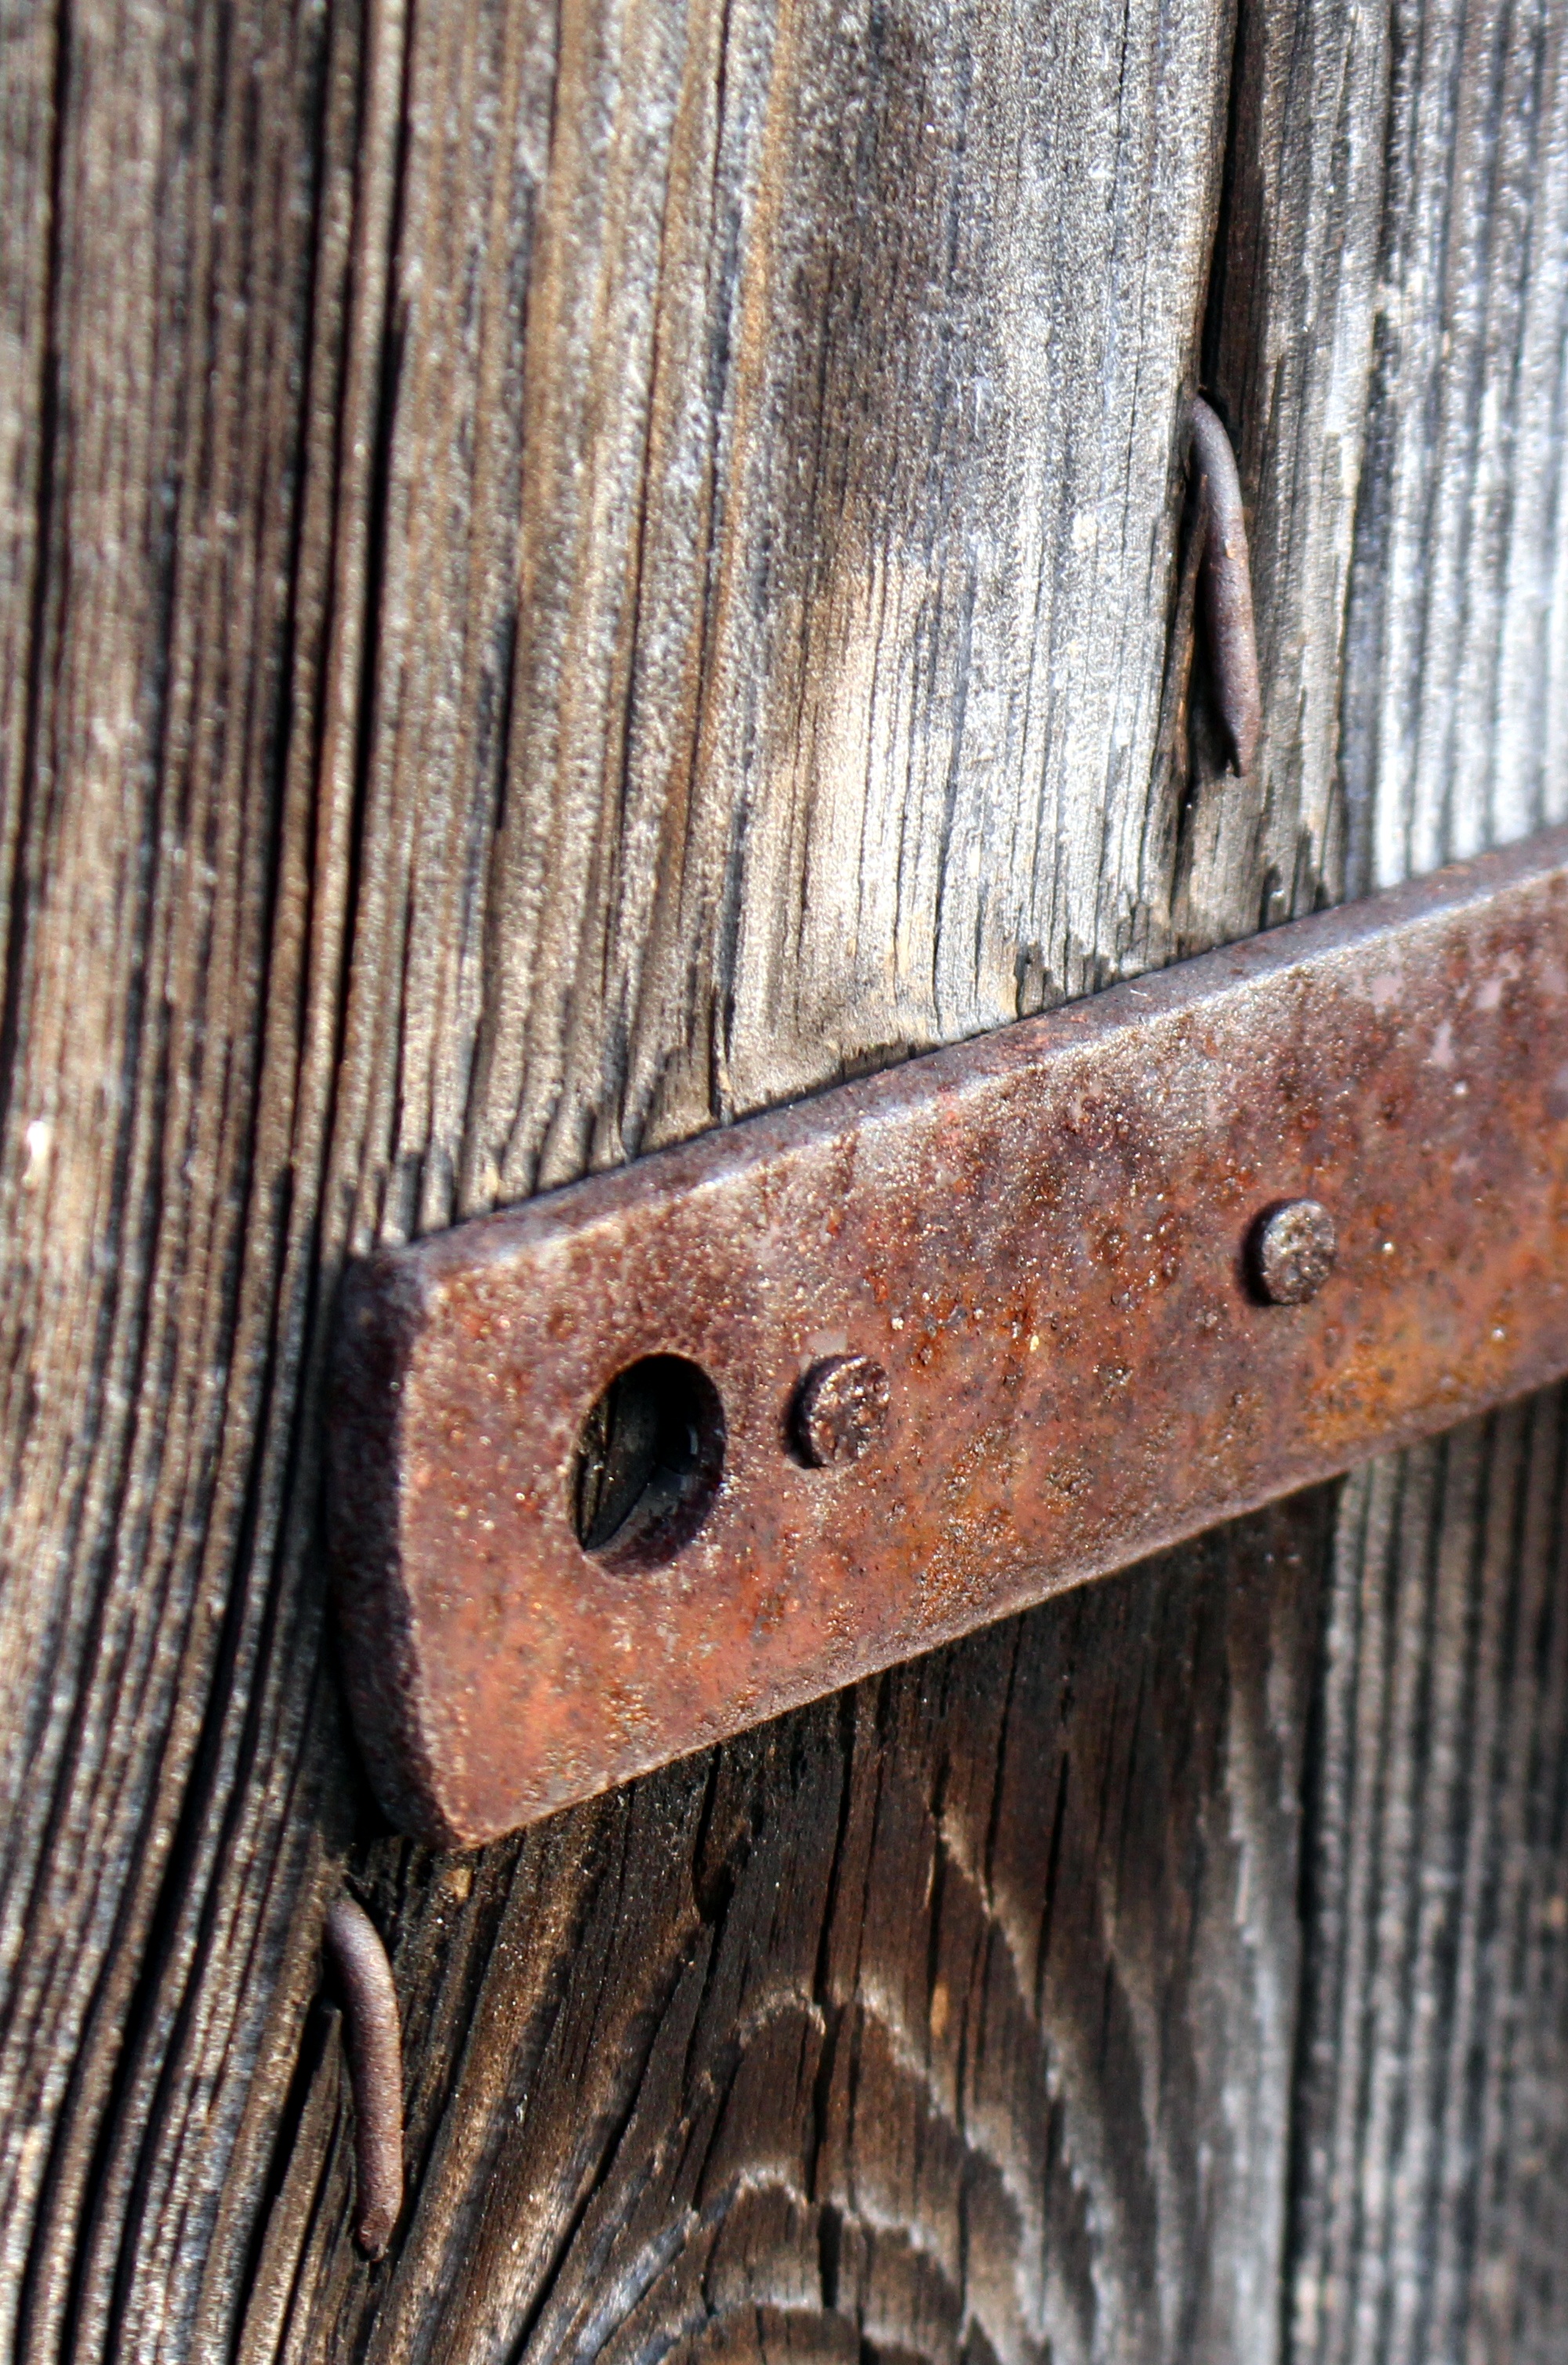
wood, guitar, old, metal, brown, furniture, material, flake, weathered, close up, wooden door, boards, iron, carving, metal fitting, stainless, old wooden door, fitting, break up, corrosion